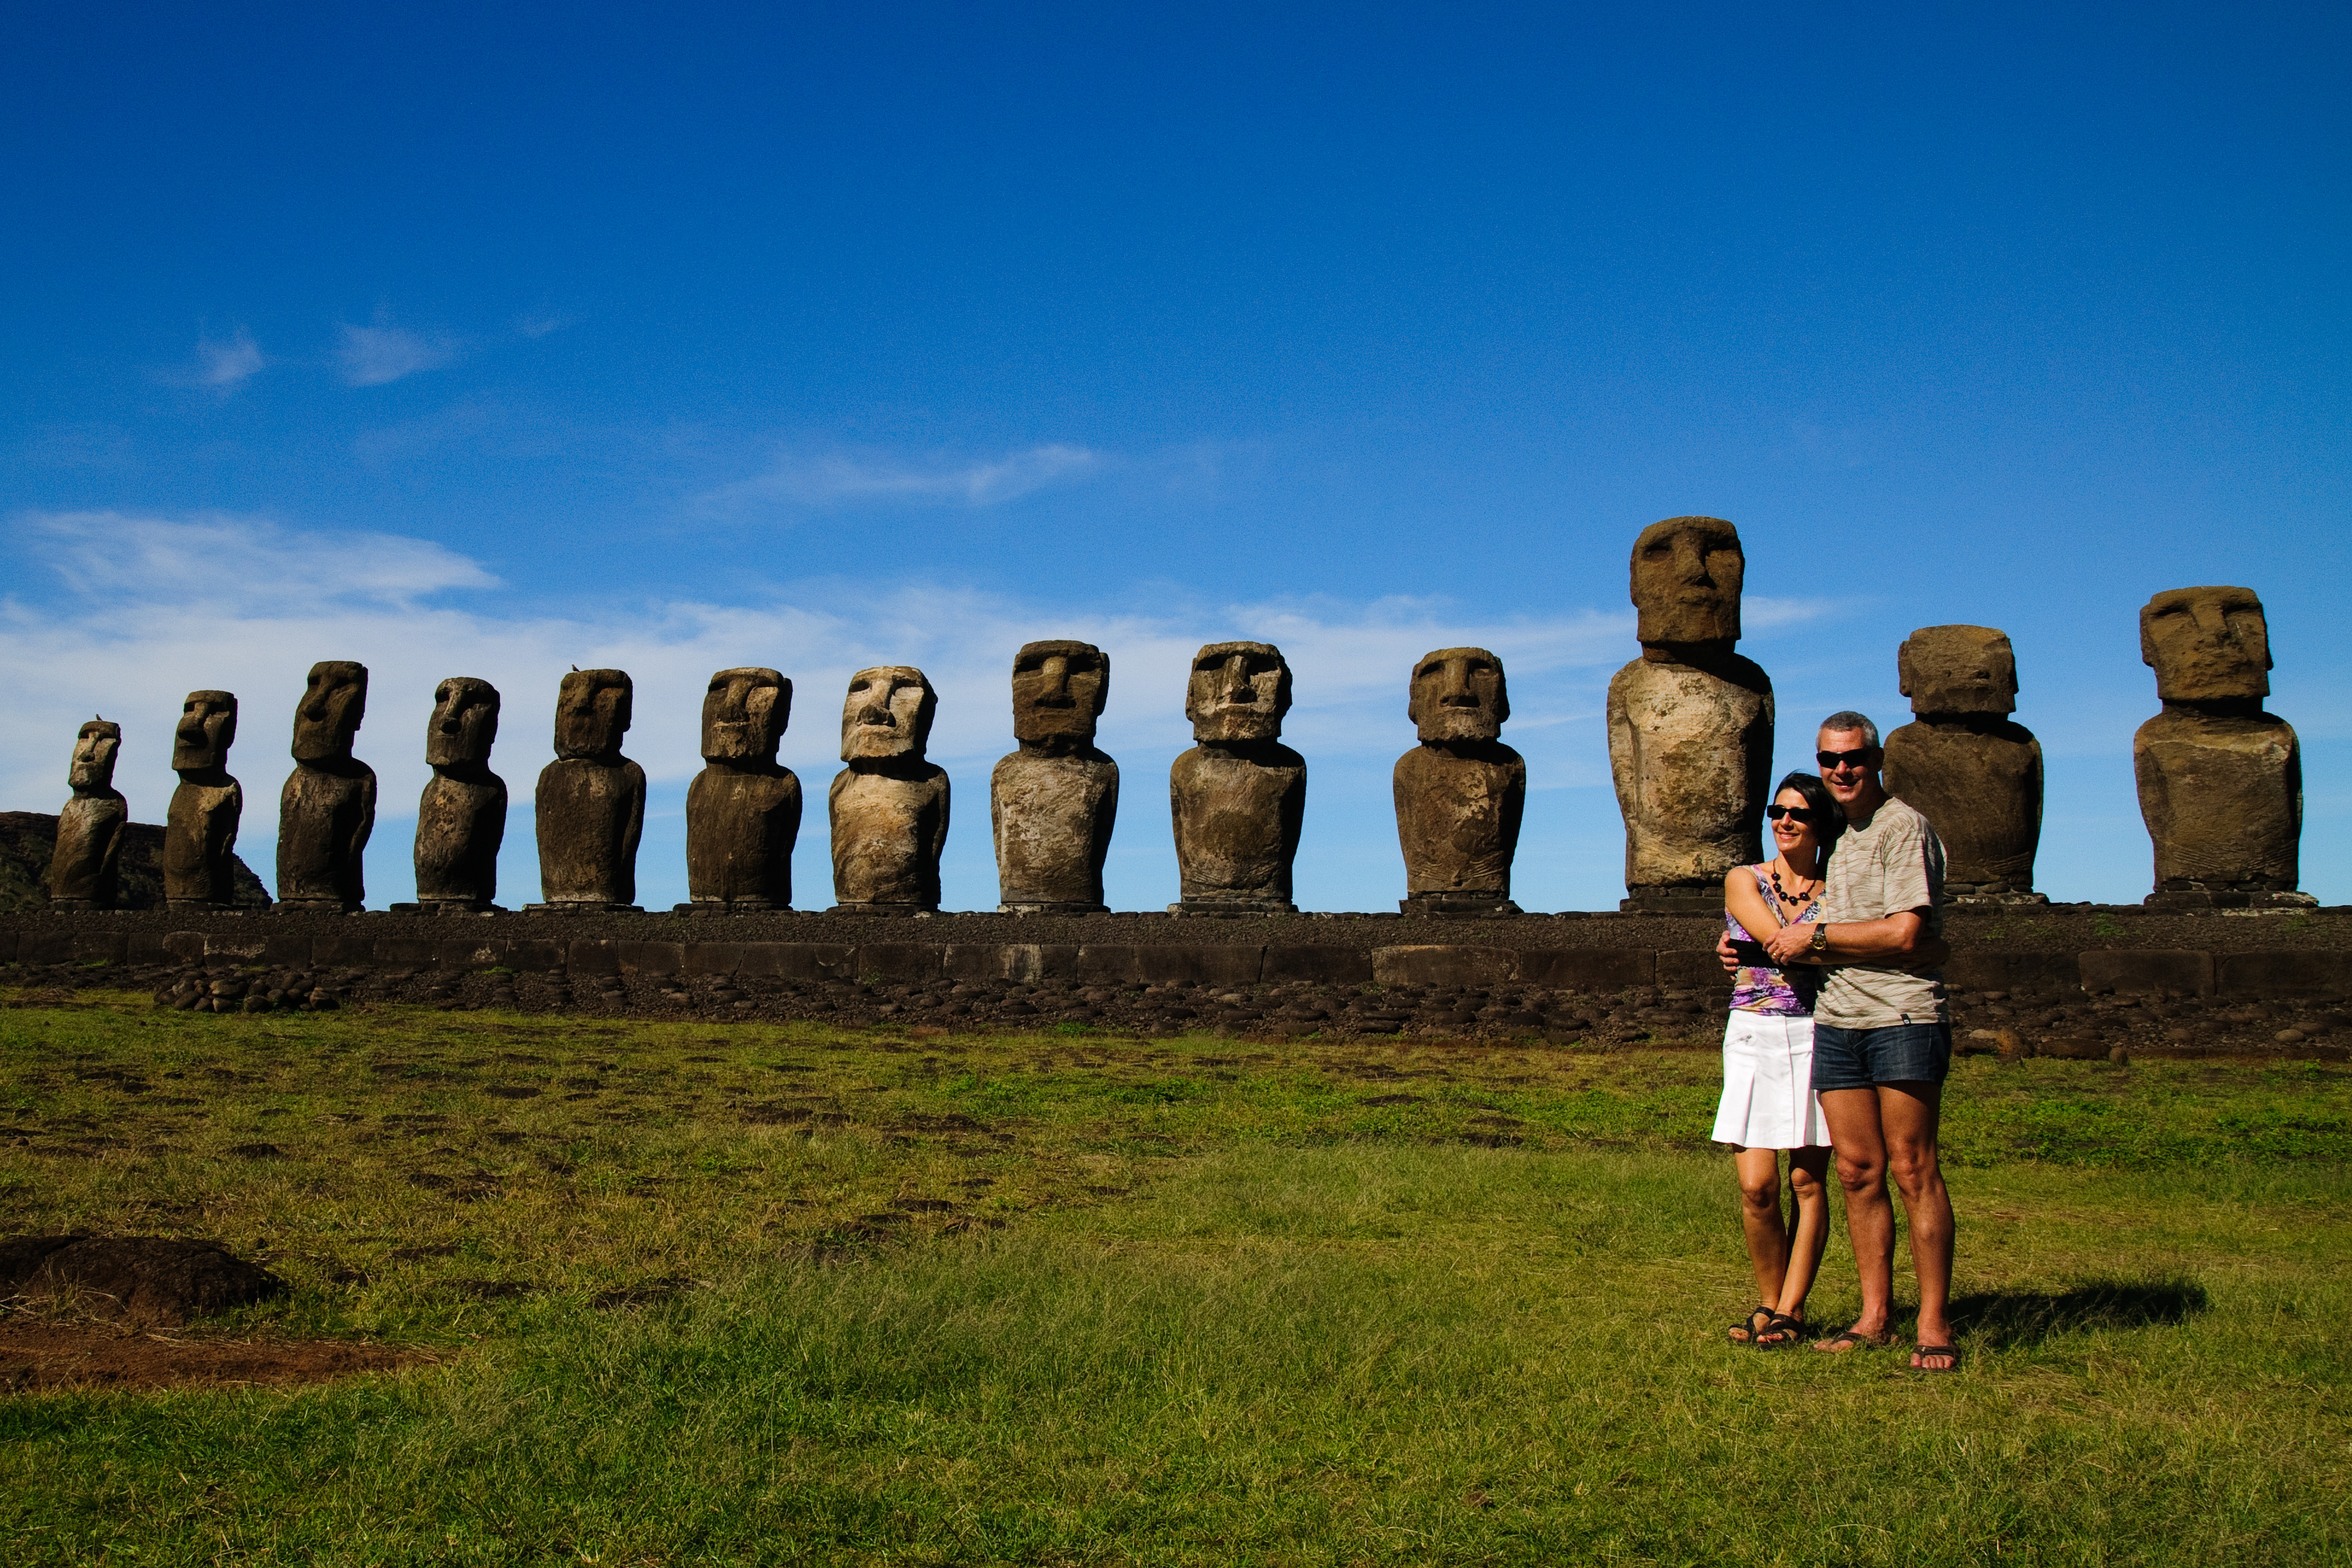
monument, vacation, landmark, nikon, tourism, chile, temple, ruins, monolith, d300, easterisland, rapanui, isoladipasqua, ancient history